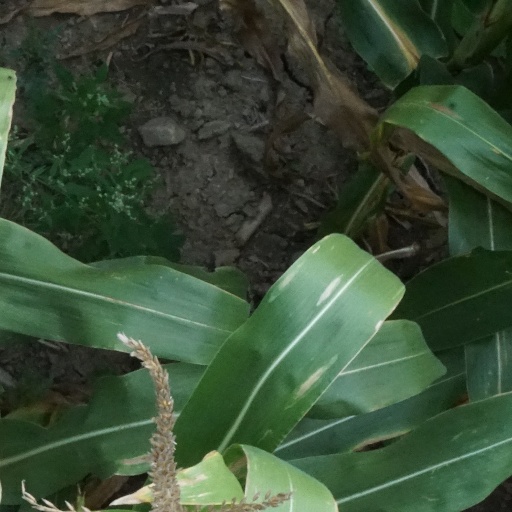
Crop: maize; corn